Maurizio De Giovanni

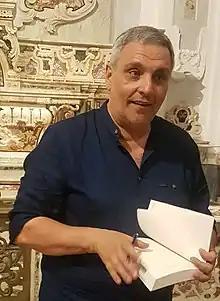
Maurizio De Giovanni

Maurizio de Giovanni was born in Naples in 1958; he has spent the majority of his life living and working there. In 2005 he decided to join a Porsche Italia competition reserved for giallo novelists, and that's where he came up with the character of Commissario Ricciardi, main protagonist of his first short story, “I vivi e I morti”. This was the start of his career as a writer. Subsequently, "I Vivi e i morti" served as an inspiration for "Le lacrime del pagliaccio" (reissued as "Il senso del dolore" (2007), later translated as "I will have vengeance – The winter of commissario Ricciardi"), whose detective Ricciardi then became the protagonist for a series of very popular murder novels.